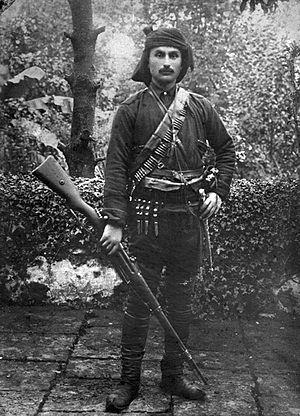
Topal Osman, de son vrai nom Feridunoğlu Osman, né en 1884 à Giresun et mort le 2 avril 1923 à Ankara, est un ağa et chef de milice ottoman. Connu pour être l'un des héros de la guerre d'indépendance turque, il prendra part aux massacres des Arméniens, Grecs pontiques et Kurdes alévis sous les ordres d'abord des dirigeants ottomans puis du républicain Mustafa Kemal, dont il sera l'un des gardes rapprochés. Il sera finalement décapité après avoir réalisé le premier assassinat politique de l'histoire de la Turquie contre un député de l'opposition.